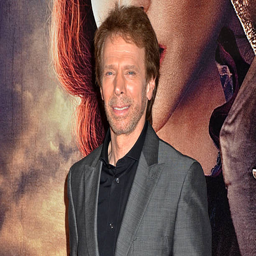
tv producer attends tv network .